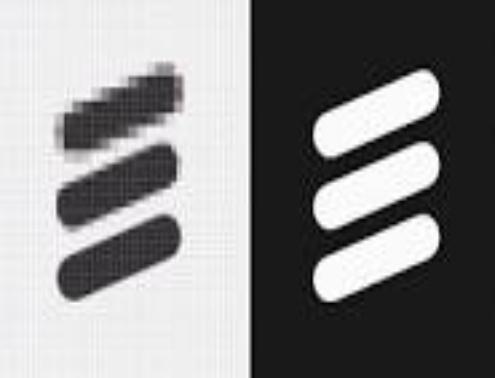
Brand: Ericsson
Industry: Electronic